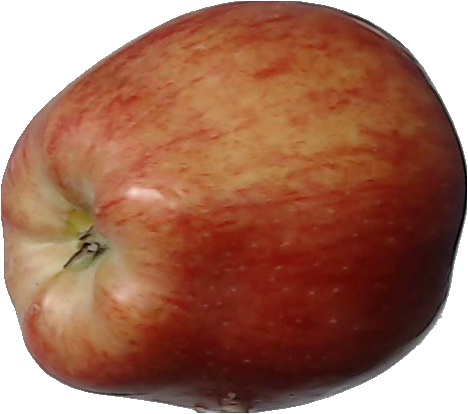
Label: apple_red_1